Bernhard Roetzel

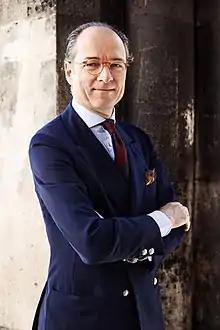
Bernhard Roetzel.

Bernhard Roetzel (born August 17, 1966, in Hannover) is a German author. He is known for writing "Gentleman. A Timeless Guide to Fashion".